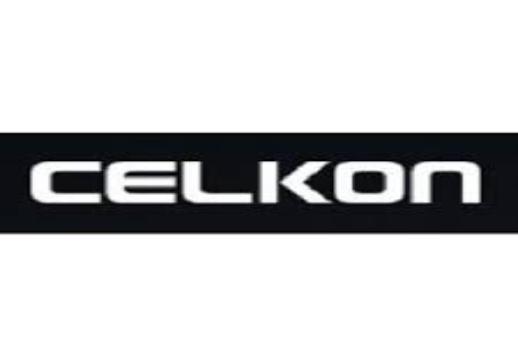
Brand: Celkon
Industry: Electronic